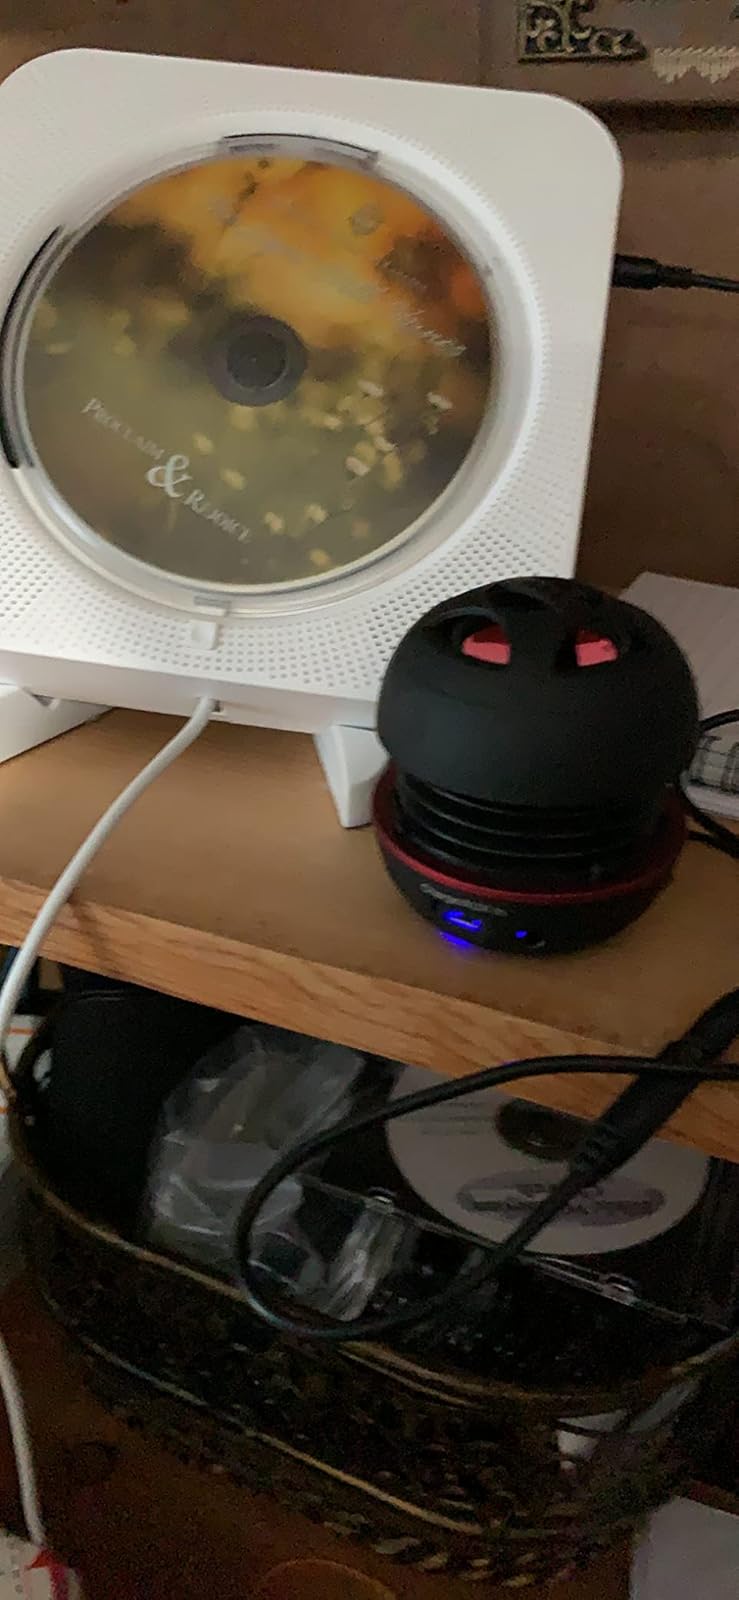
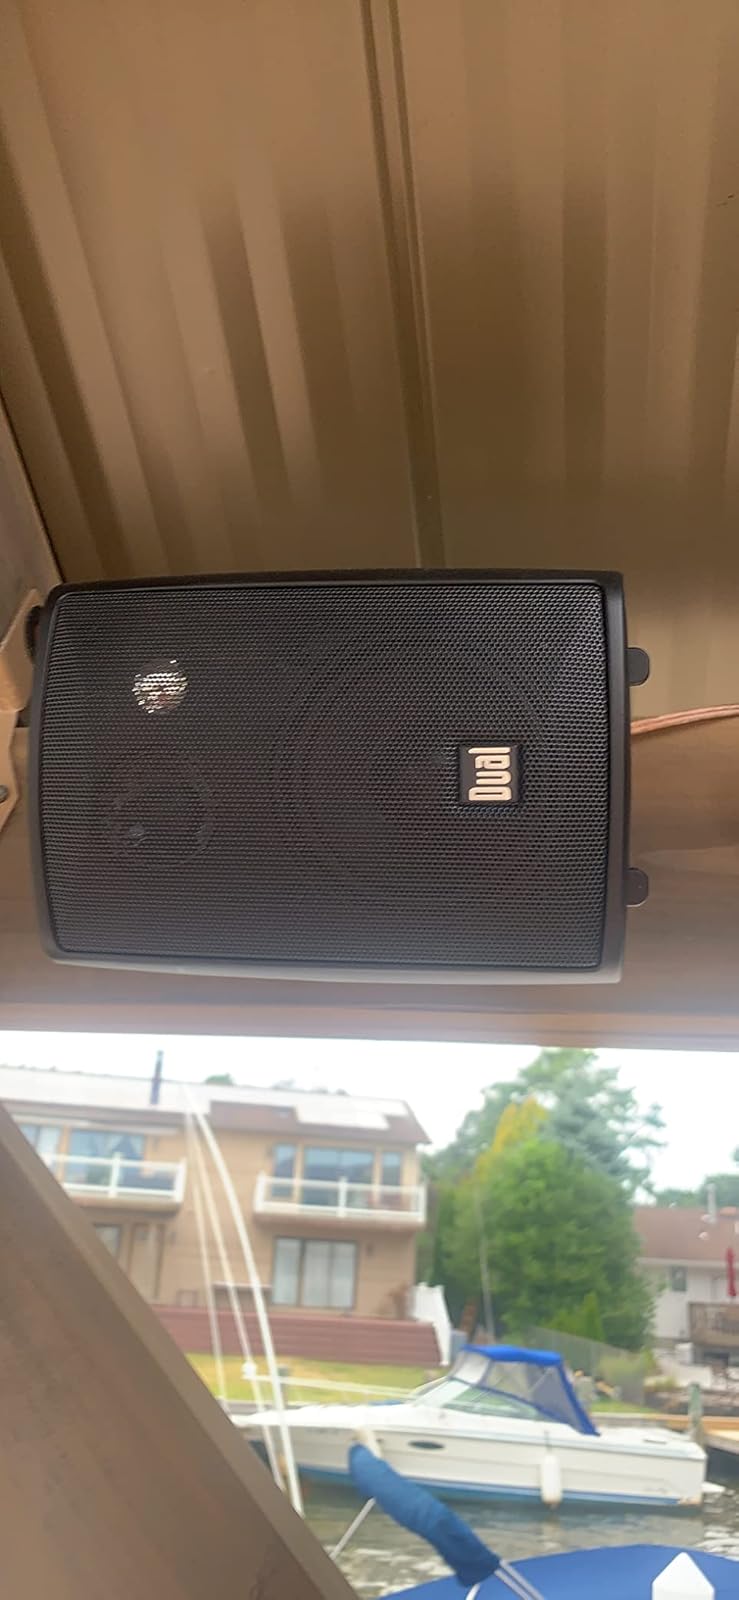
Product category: speaker
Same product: no